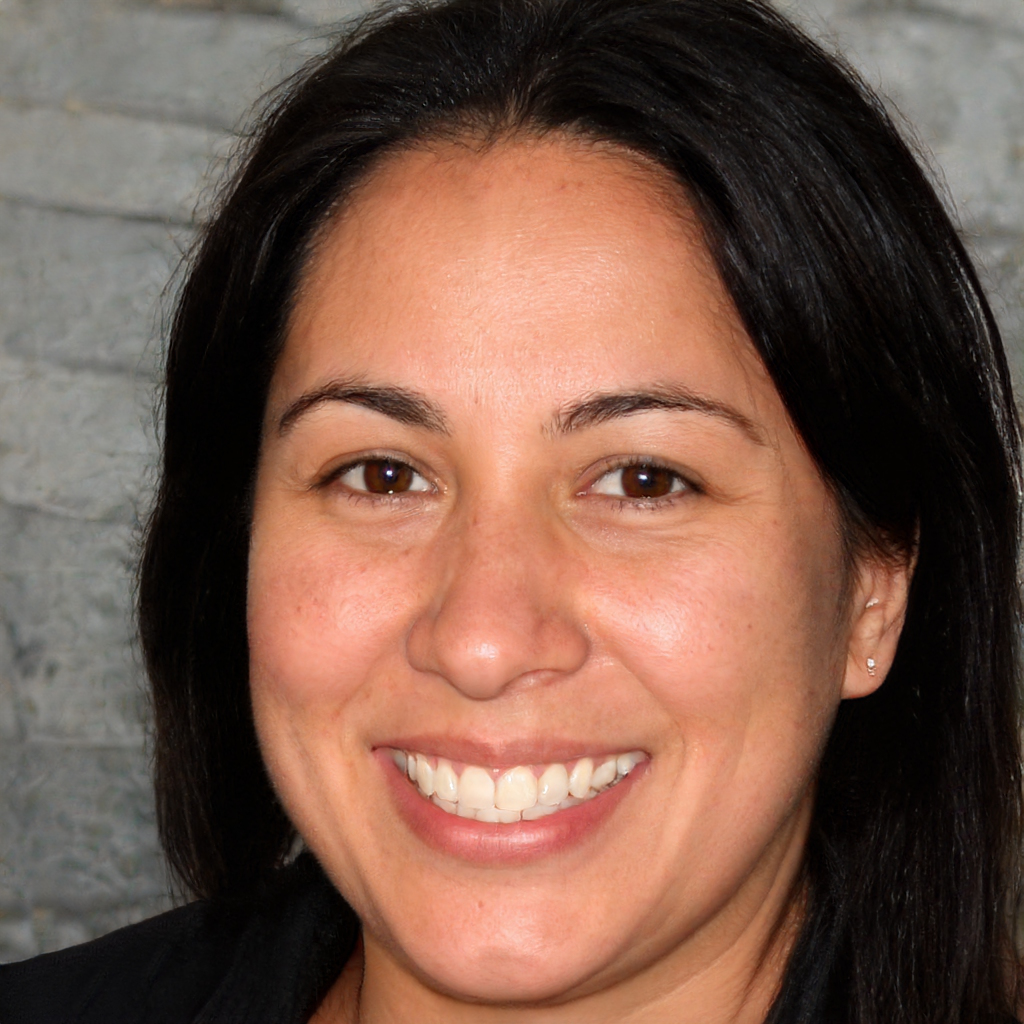
Label: No Watermark